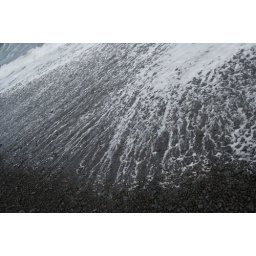
Black sand beach in Hana